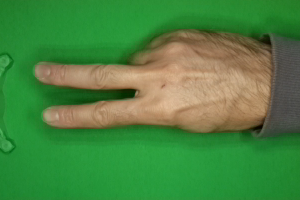
Label: scissors